Physical intimacy

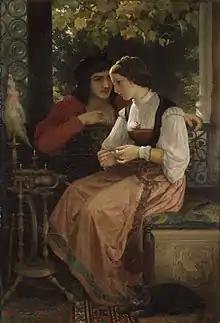
"The Proposal" by William-Adolphe Bouguereau (1872)

Physical intimacy is sensuous proximity or touching. It is an act or reaction, such as an expression of feelings (including close friendship, platonic love, romantic love, or sexual attraction), between people. Examples of physical intimacy include being inside someone's personal space, holding hands, hugging, kissing, caressing and sexual activity. Physical intimacy can often convey the real meaning or intention of an interaction in a way that accompanying speech cannot do. Physical intimacy can be exchanged between any people but as it is often used to communicate positive and intimate feelings, it most often occurs in people who have a preexisting relationship, whether familial, platonic or romantic, with romantic relationships having increased physical intimacy. Several forms of romantic touch have been noted including holding hands, hugging, kissing, cuddling, as well as caressing and massaging. Physical affection is highly correlated with overall relationship and partner satisfaction.